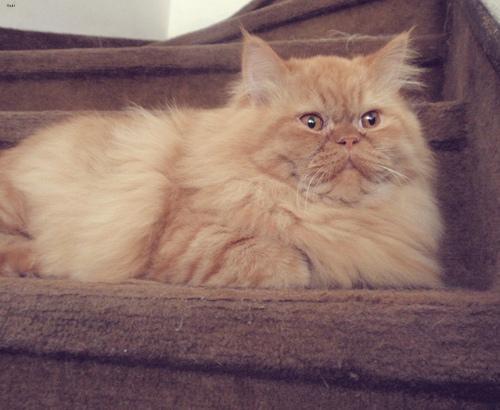
Persian